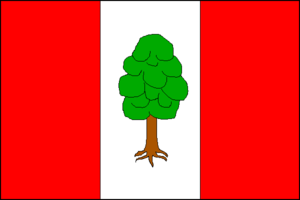
Břest est une commune du district de Kroměříž, dans la région de Zlín, en Tchéquie. Sa population s'élevait à 918 habitants en 2018.